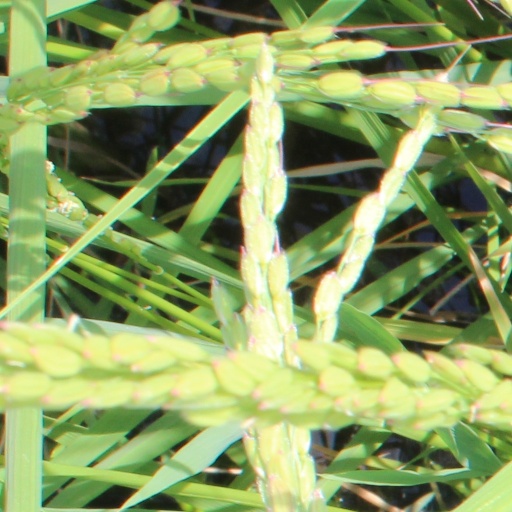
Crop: rice